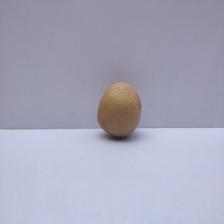
Size: Medium